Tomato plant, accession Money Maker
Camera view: tilt-top (135 deg); turntable rotation: 300 degrees
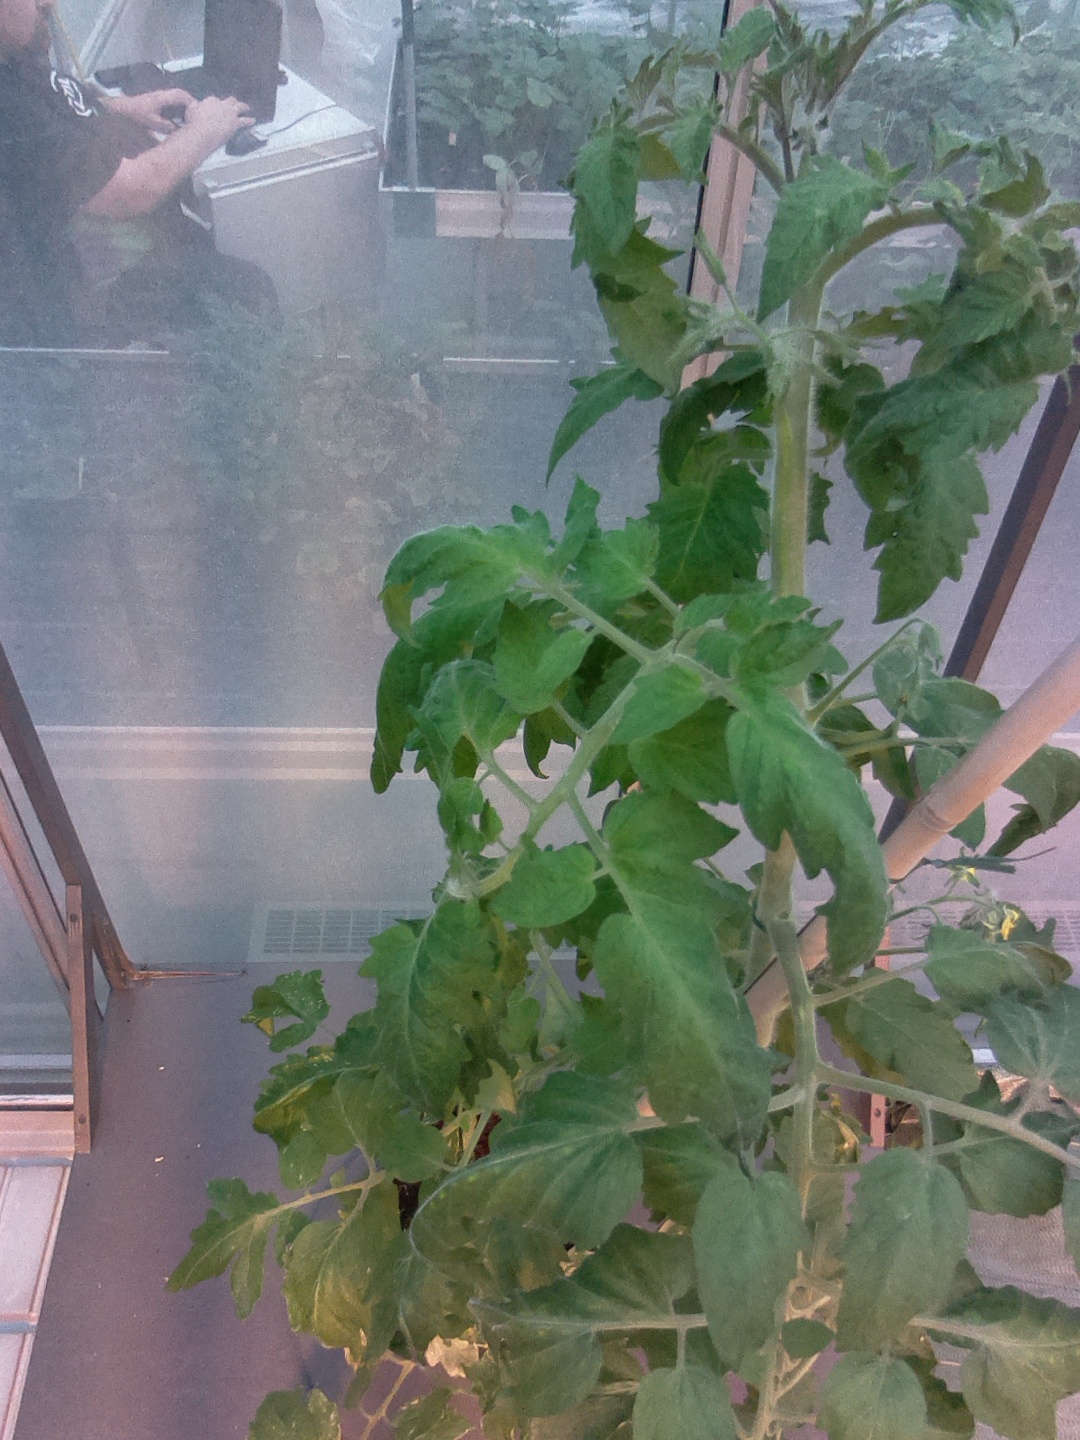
BBCH growth stage 65: Full flowering, 50%-60% of flowers open, first petals falling